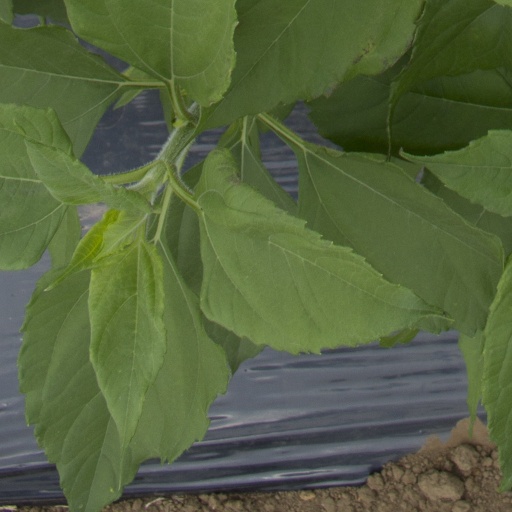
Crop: Jerusalem artichoke